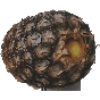
Label: Pineapple 1